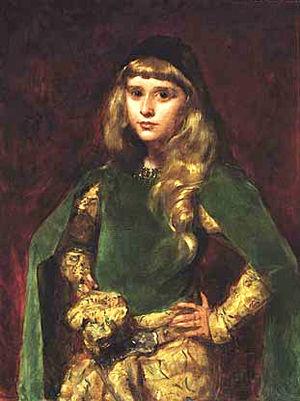
Natalie Barney, dite Natalie Clifford Barney, est une femme de lettres américaine du XXᵉ siècle connue pour ses poésies, mémoires et épigrammes et une des dernières salonnières parisiennes.